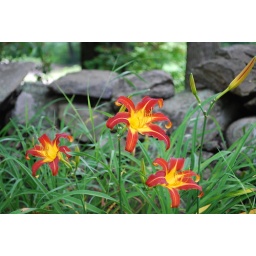
red and yellow flowers in Hollis NH